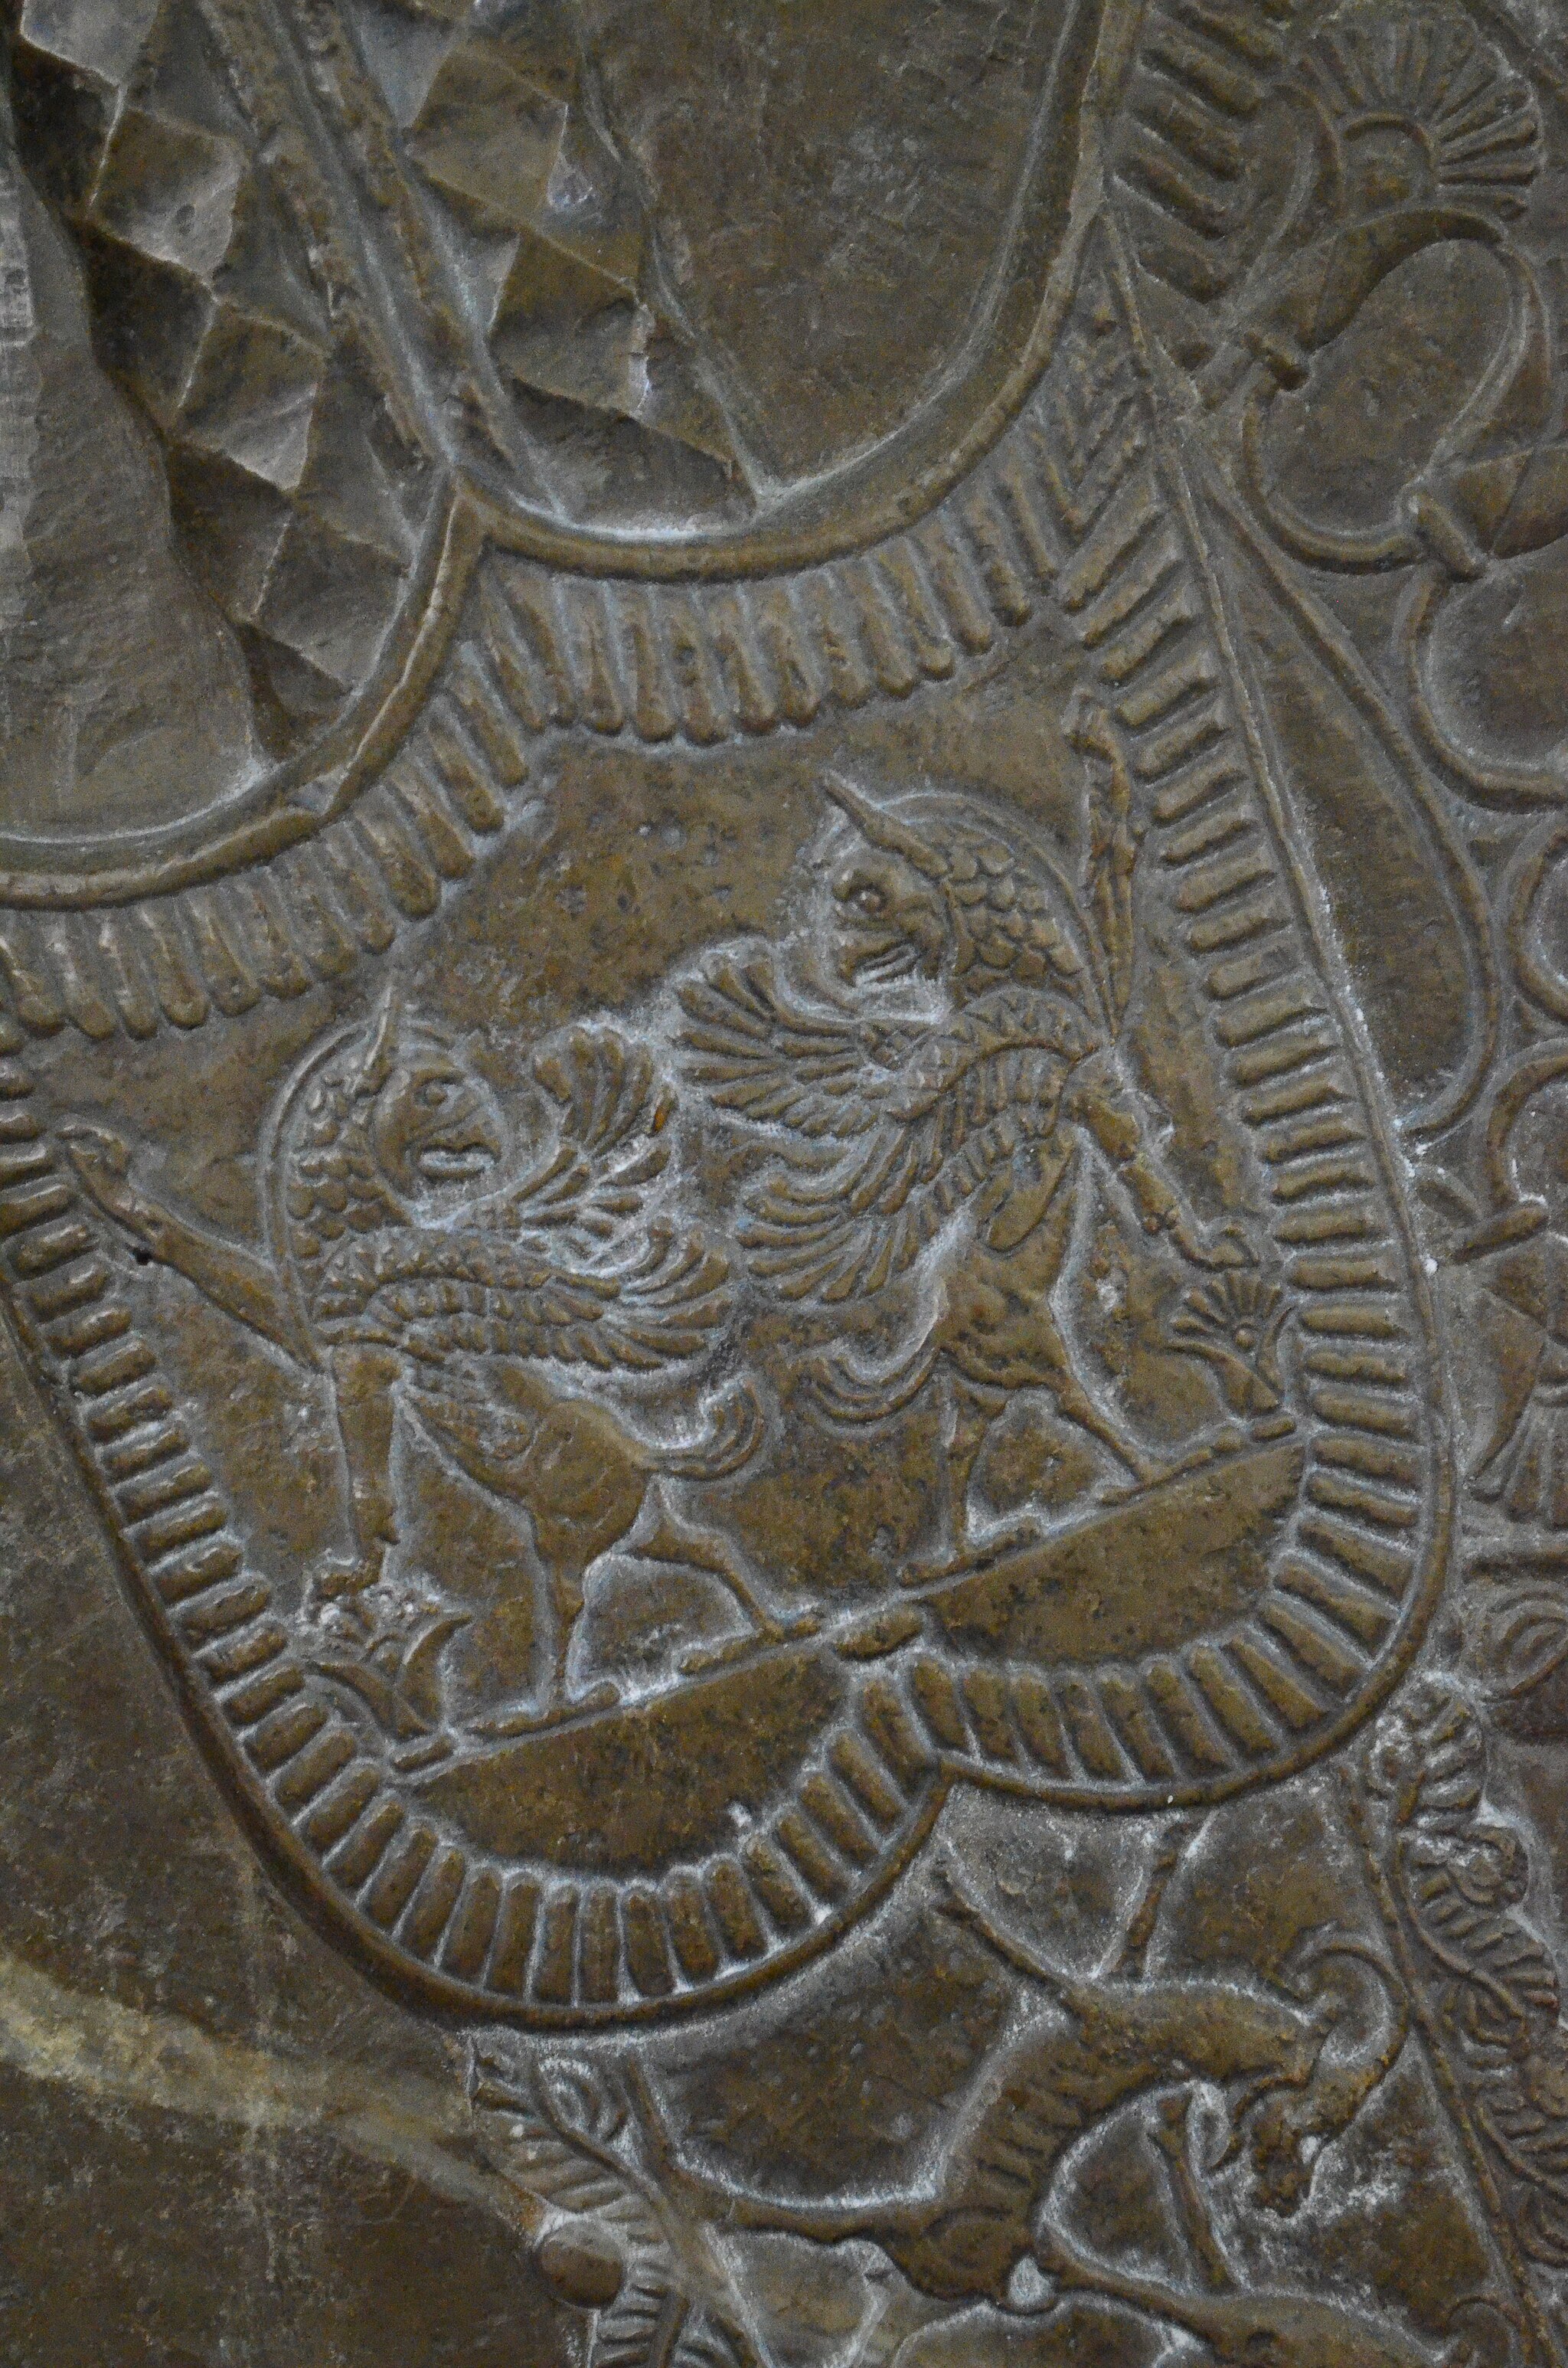
Title: National Museum of Iran Darafsh (831)
Description: National Museum of Iran
Date: 2015-06-17 14:25:40
Categories: GFDL, Acinaces, License migration redundant, Self-published work, Photos by Darafsh Kaviyani, Audience scene of Darius (or Xerxes I)